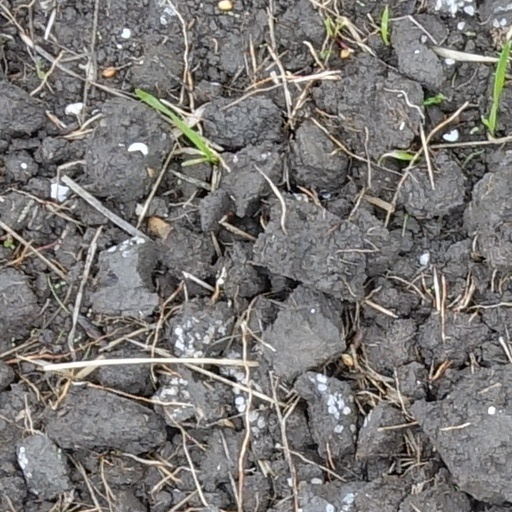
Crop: wheat